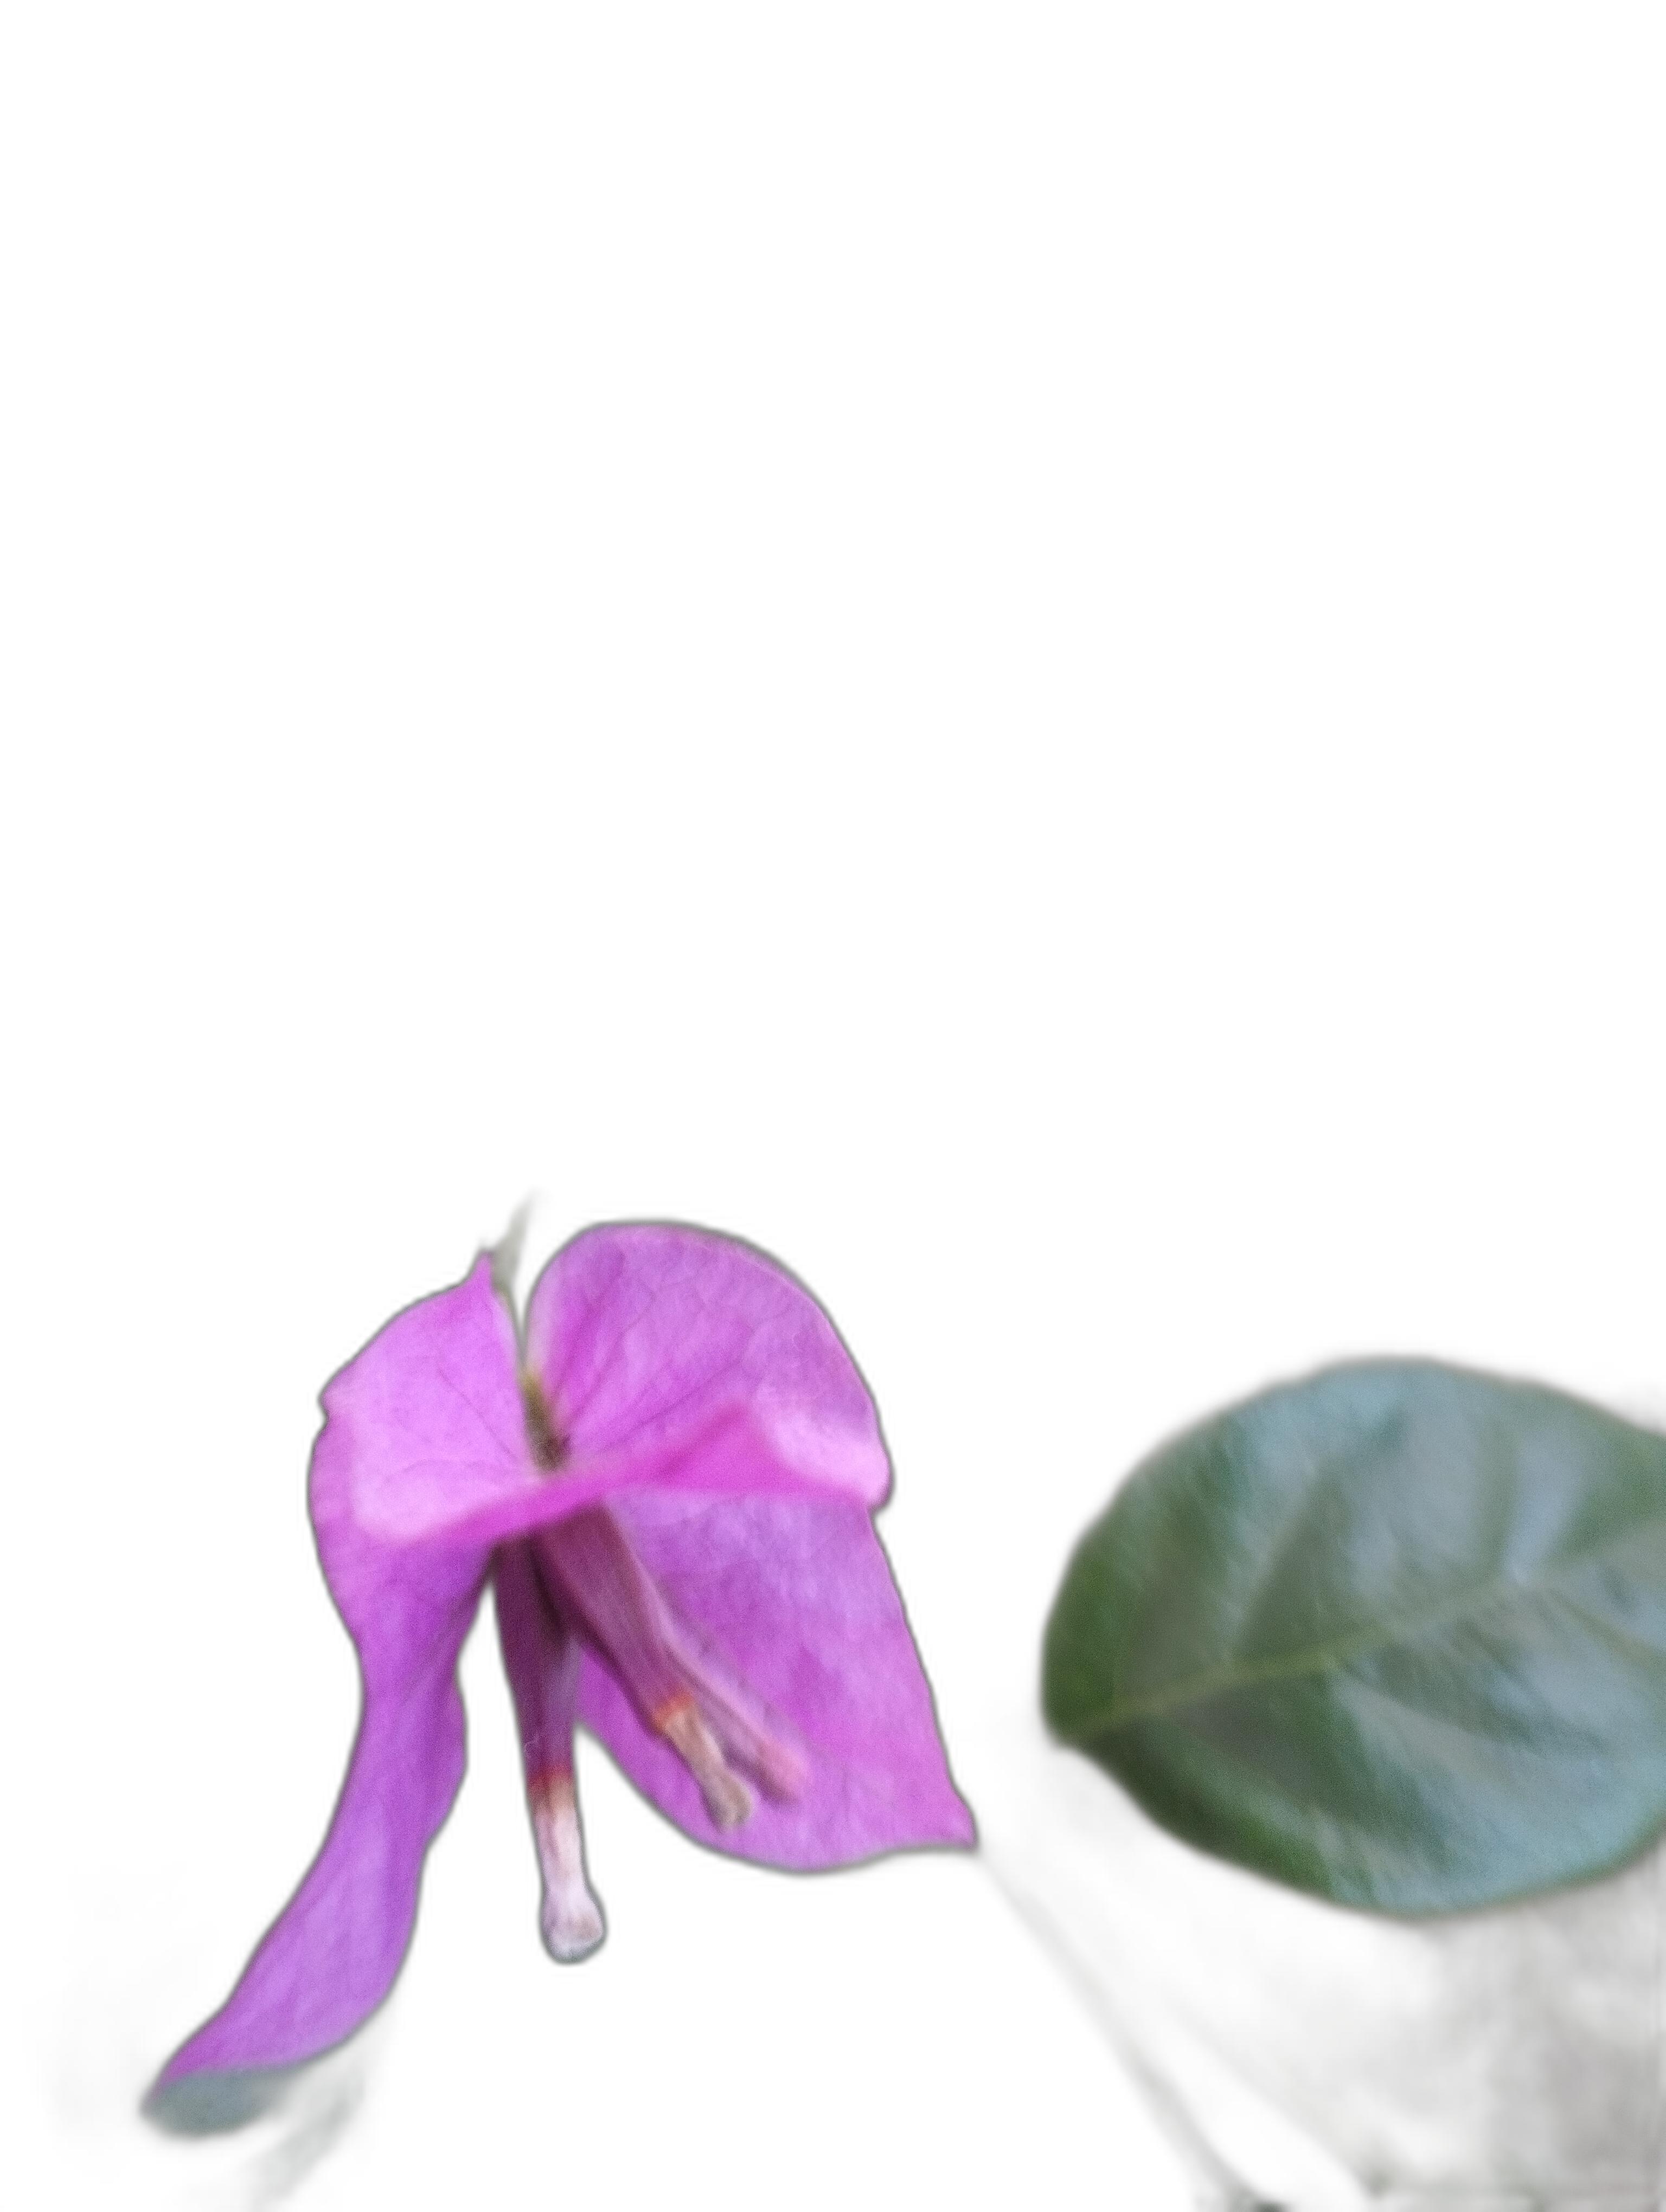
Label: Bougainvillea